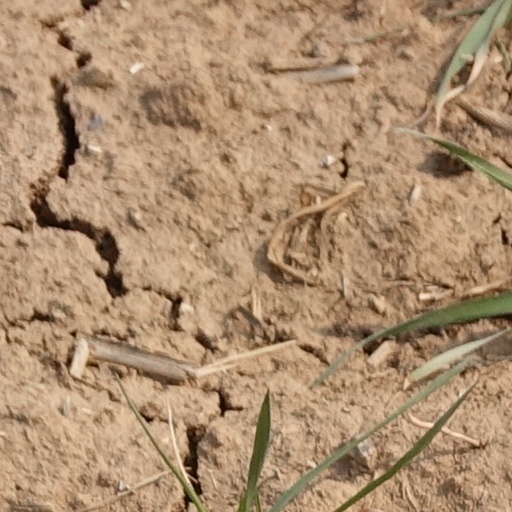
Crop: wheat